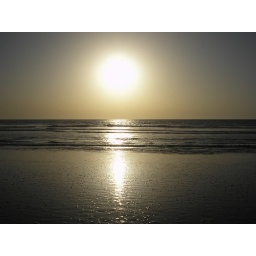
Speeding along the beach in the truck